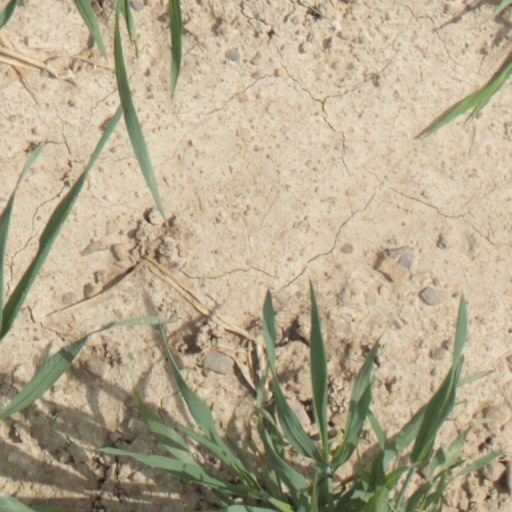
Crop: wheat